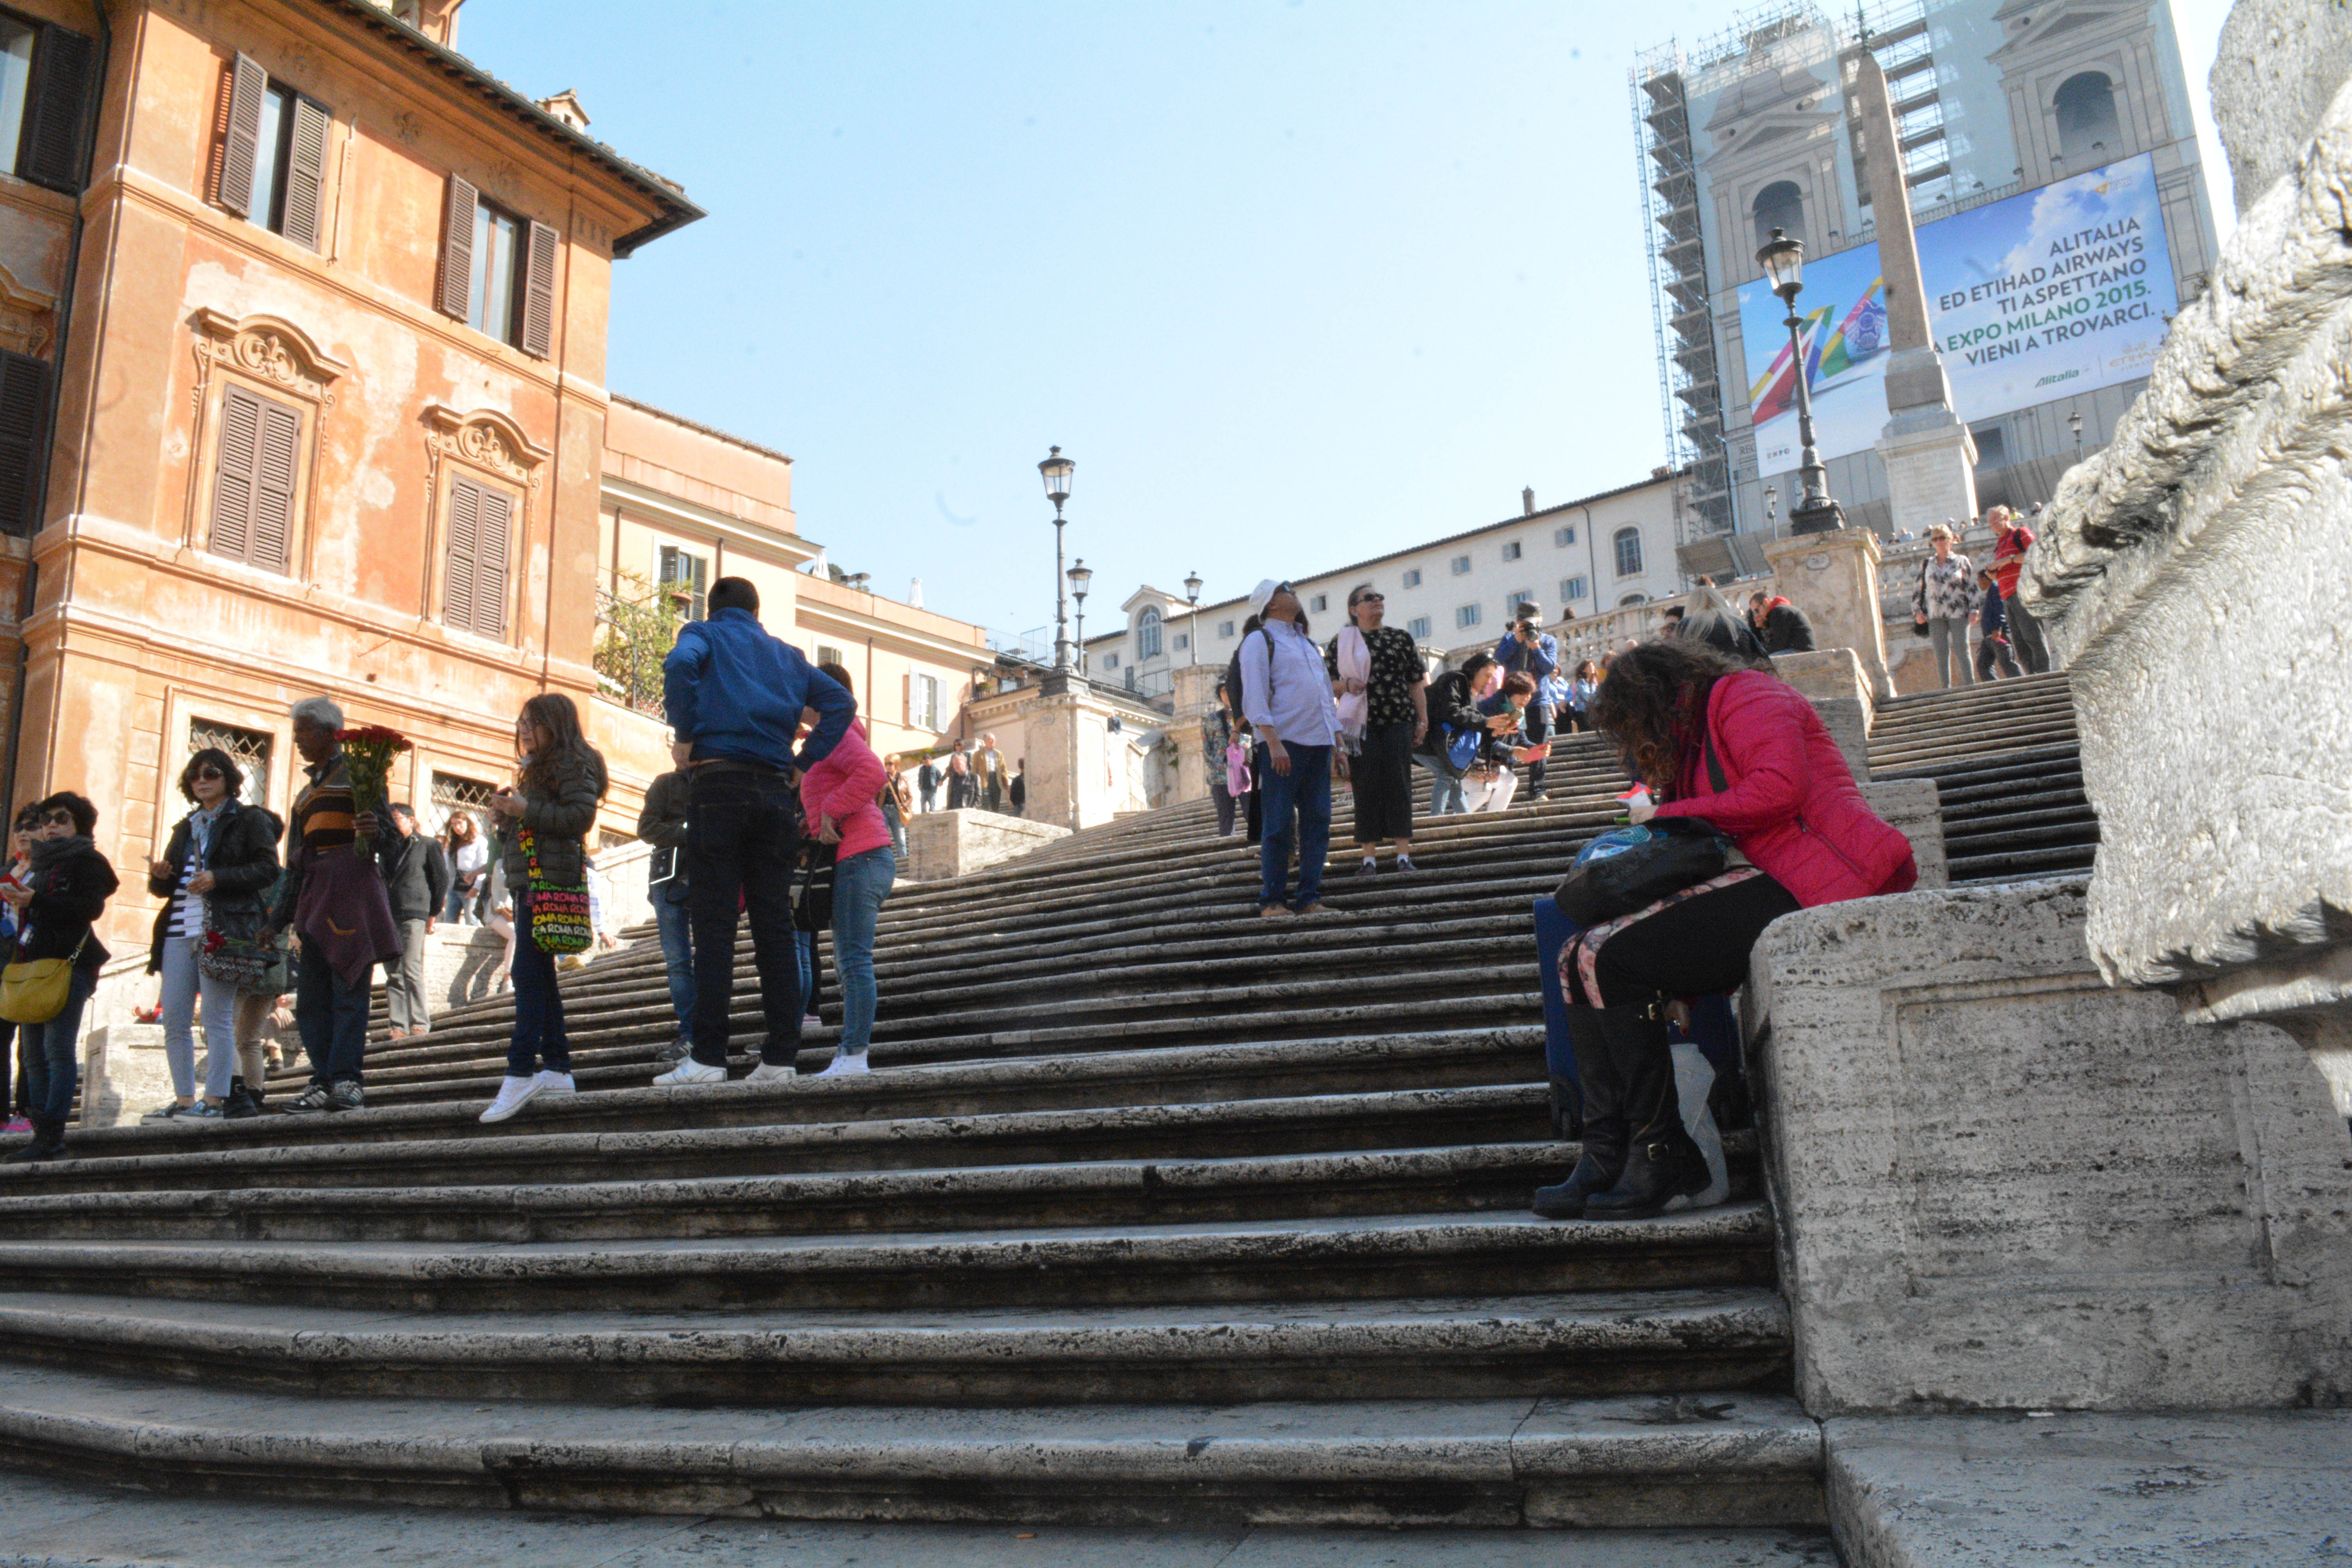
pedestrian, street, town, walkway, tourism, town square